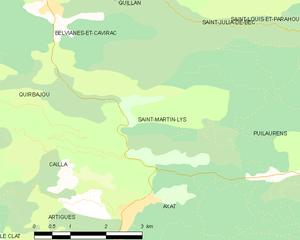
Carte des communes françaises: Saint-Martin-Lys